Aiken Canyon Preserve

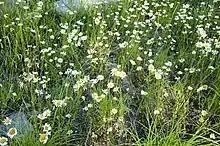
Noxious weed plant

The flowering season at Aiken Canyon ranges between the end of May and June. There are two main rare plant communities within the canyon region, such includes the Piñon pine group as well as Juniperus monosperma. At higher altitudes, the lands at the canyon are mainly consistent of pinyon-juniper woodlands and the lower escalations of the land consist of grasslands. Unexpected plants in the area include Ipomoea leptophylla (bush morning-glory) and Penstemon brandegeei (Brandegee's Penstemon). The mixed-grass and tallgrass species at the canyon provide habitat to many species of plants and animals. Example of such plants includes other grass species such as prairie sandreed(Calamovilfa longifolia), little bluestem (Schizachyrium scoparium), scribner needle grass (Stipa scribneri) and big bluestem (Andropogon gerardii); these species are usually confined to the canyon region due to land restrictions from developments in the surrounding areas.